Tauredunum event

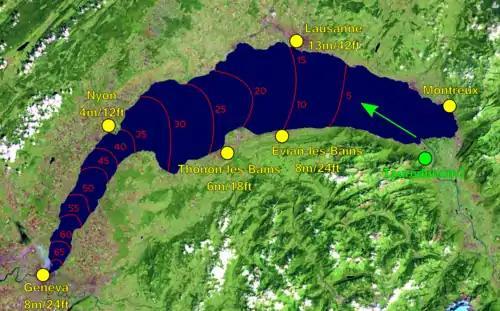
Times of wave propagation (in minutes) and spot heights of the tsunami at key locations during the Tauredunum event

It is hypothesised that the impact of the Tauredunum landslide destabilised sedimentary deposits at the mouth of the Rhône, causing their collapse and triggering a large tsunami. According to computer simulations, a wave up to high would have been created by the collapse and would have travelled the full length of the lake within 70 minutes of the event. It would have struck Lausanne within only 15 minutes, where it would have been about high, though the damage there would have been limited as the city stands on a steeply sloping shoreline. Much greater damage would have been caused at Geneva, where the wave would have been about . A wave this high would certainly have been capable of causing the destruction described by the chroniclers. Other towns along the lakeside would also have been hit by the wave, which would have been about high at Evian-les-Bains, high at Thonon-les-Bains and high at Nyon. It would have travelled at about , giving those on the shoreline little time to flee.